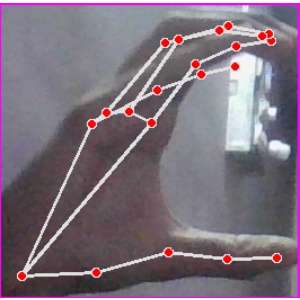
अक्षर: ऋ